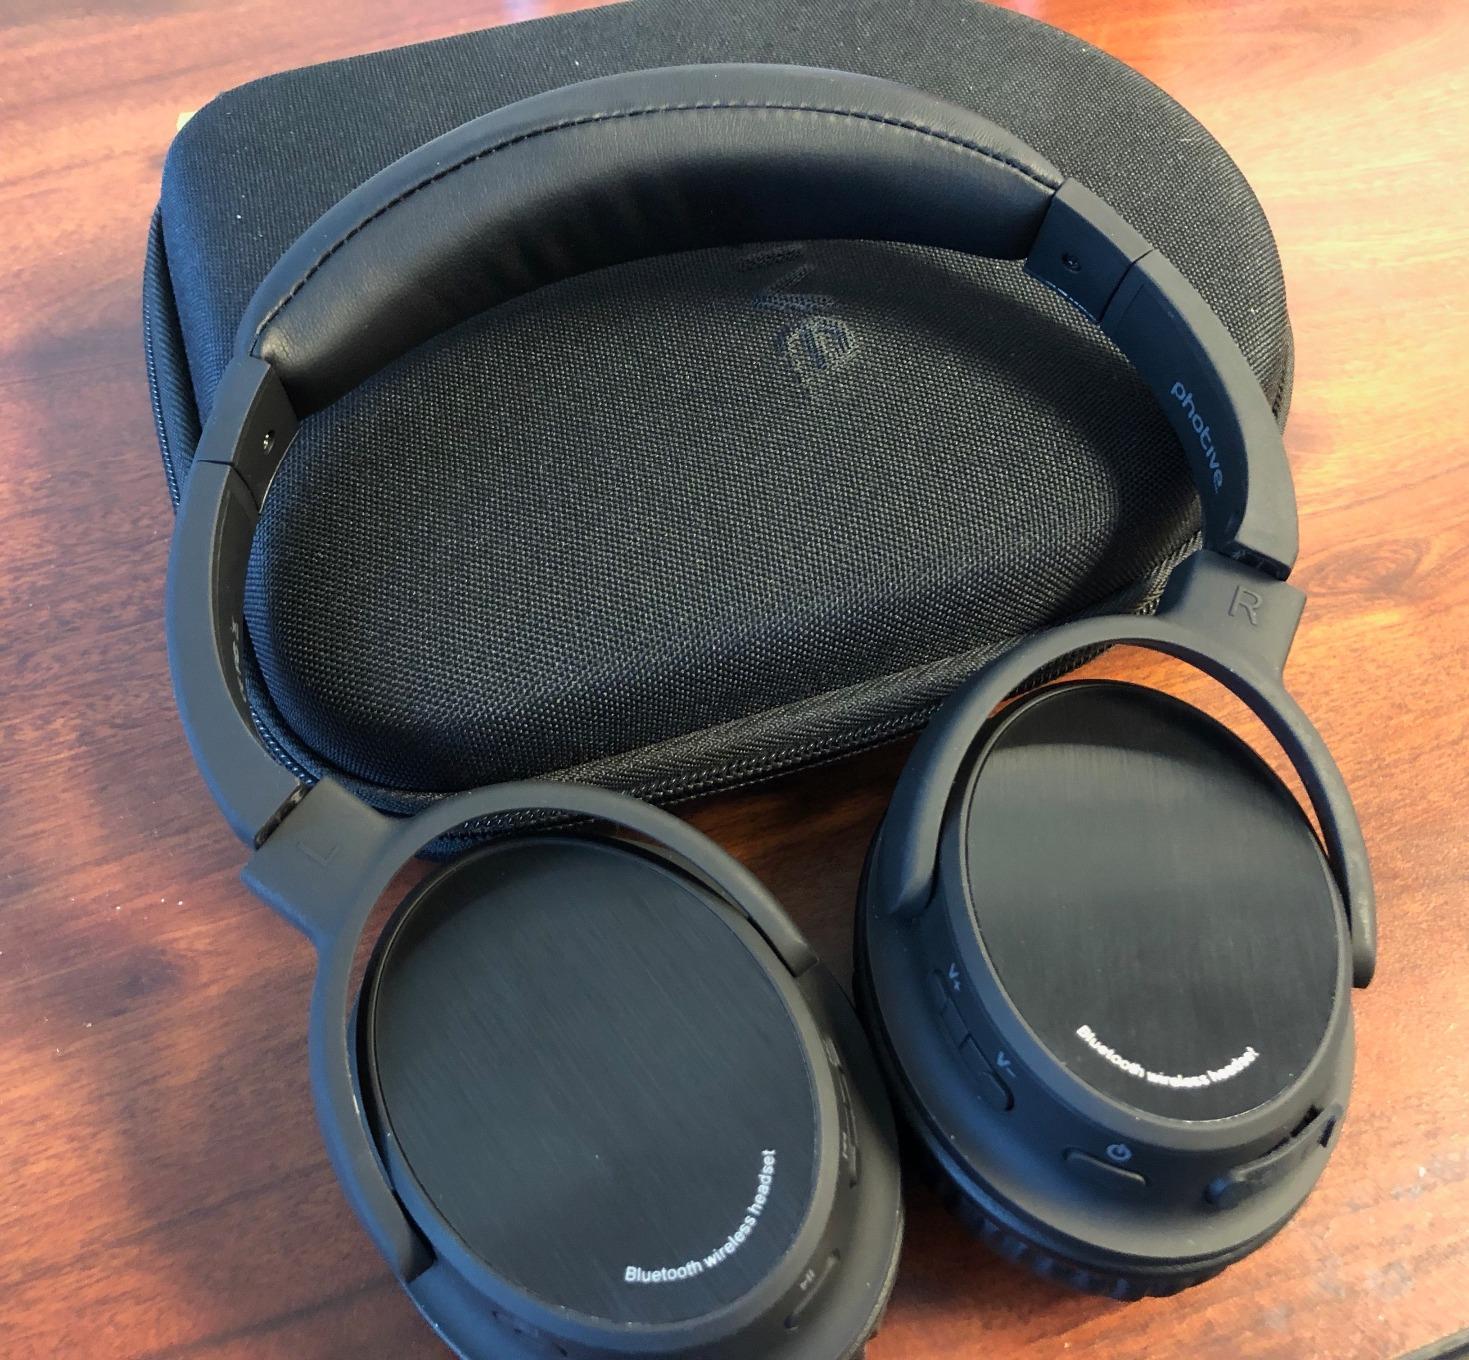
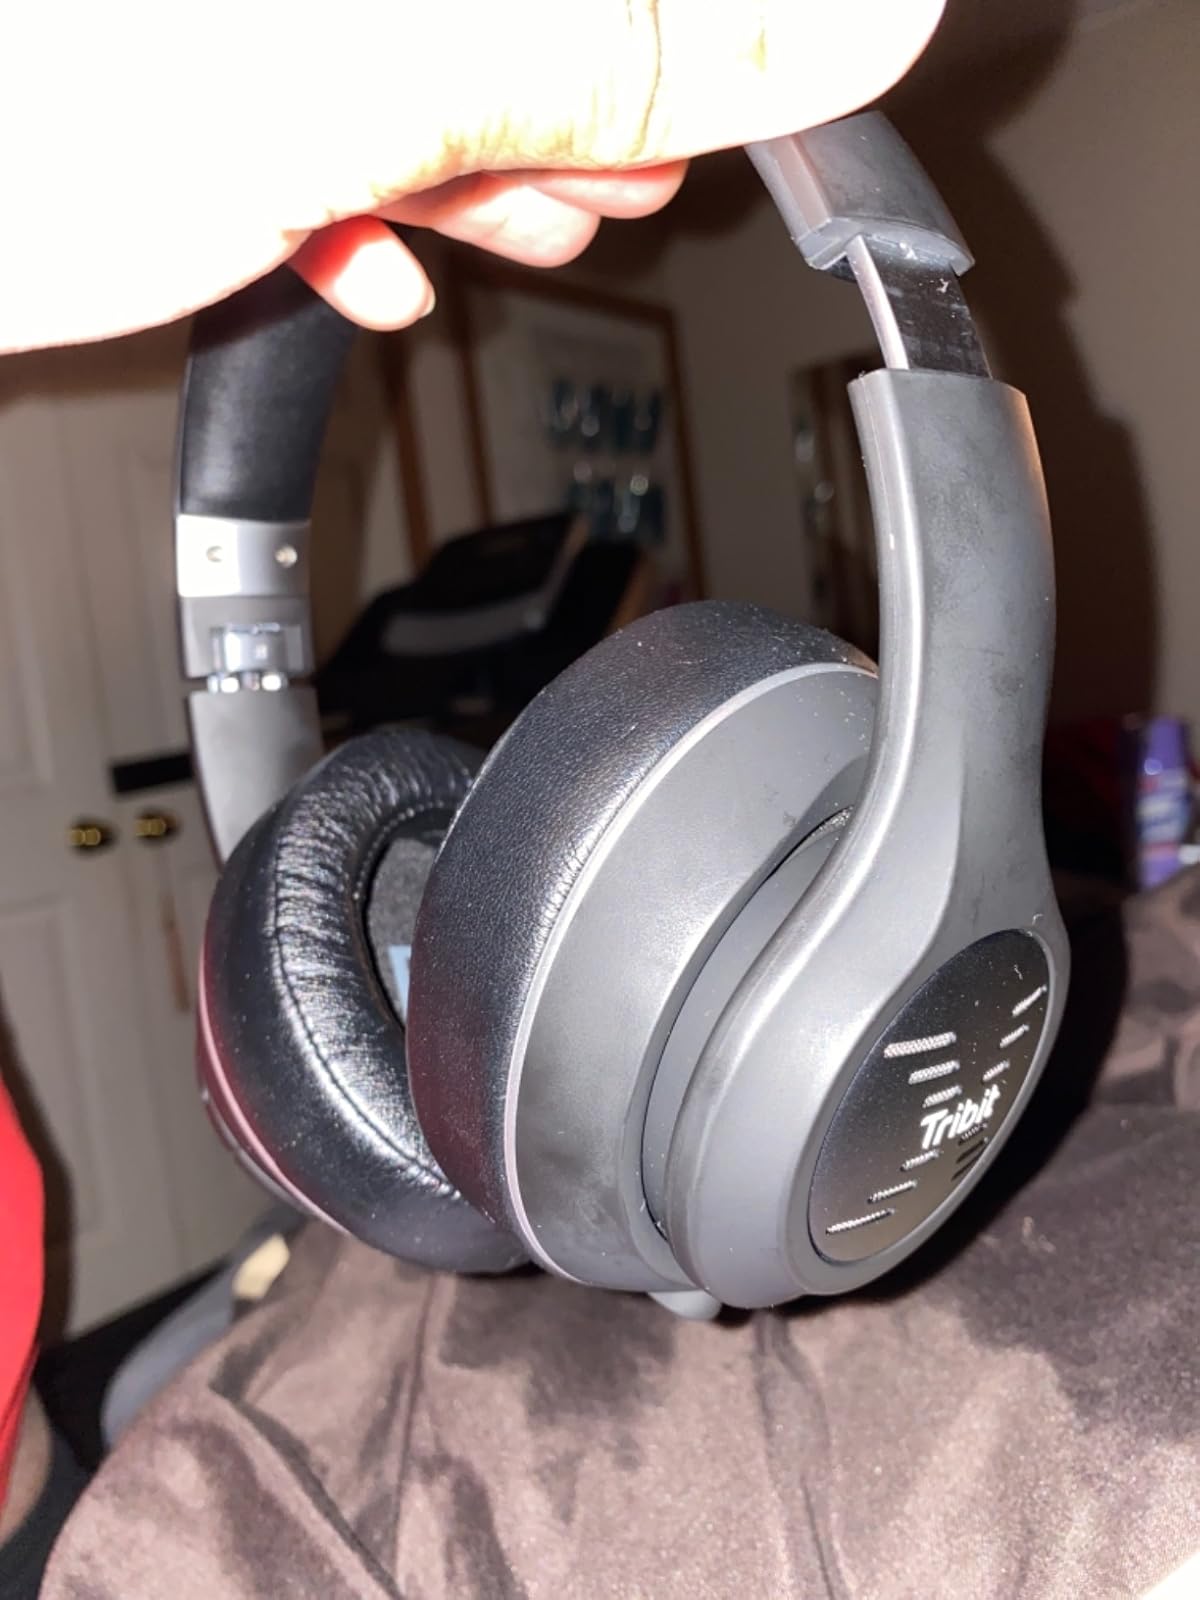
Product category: headphones
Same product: no